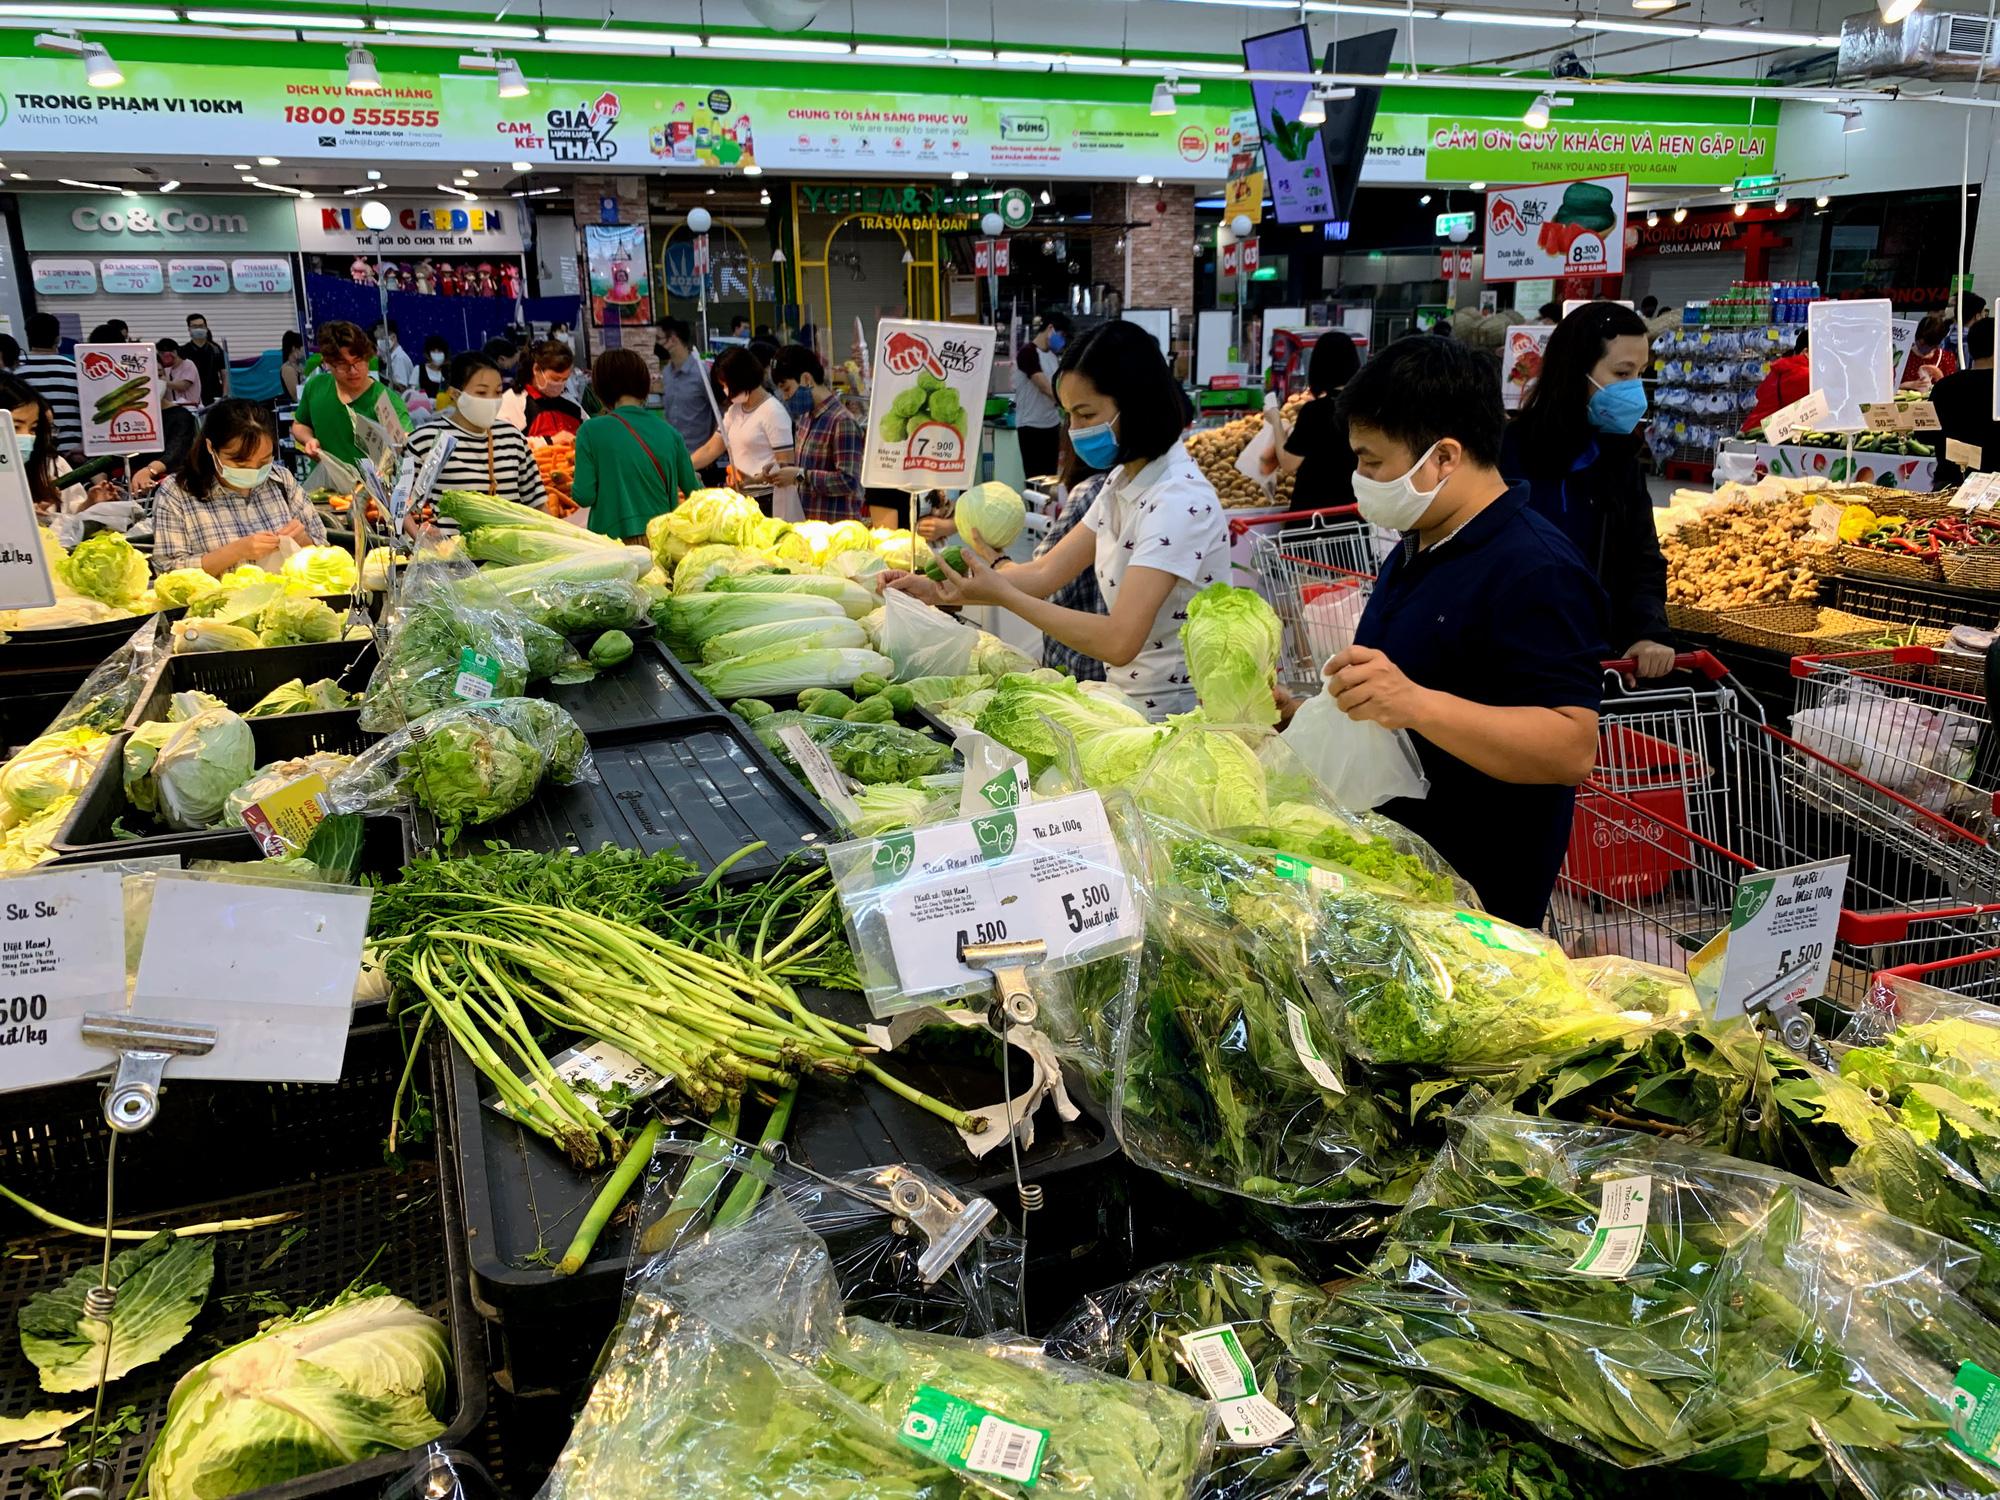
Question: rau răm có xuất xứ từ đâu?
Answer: rau răm có xuất xứ từ việt nam